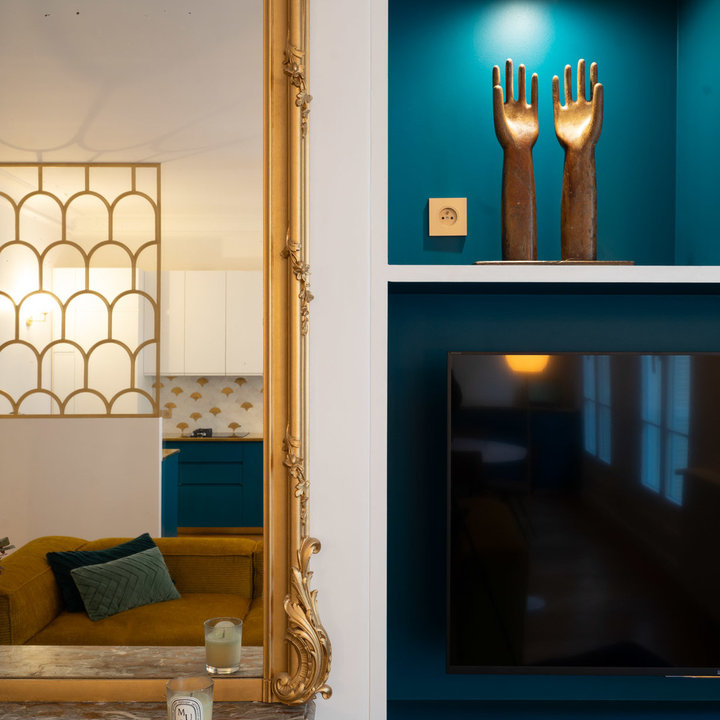
Style: Scandinavian